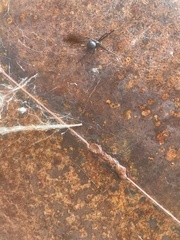
Species: Lactrodectus_hesperus